Damien Le Tallec

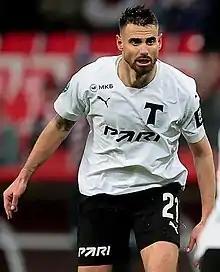
Le Tallec with Torpedo Moscow in 2022

Damien Le Tallec (born 19 April 1990) is a French professional football official and a former centre-back. He works as an advisor with the Russian club Zenit St. Petersburg.